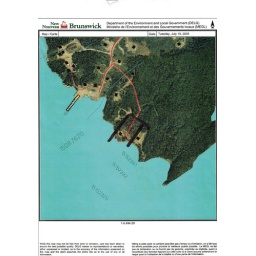
the blackened section is the property and the black dot within the marked area is where our home is located.